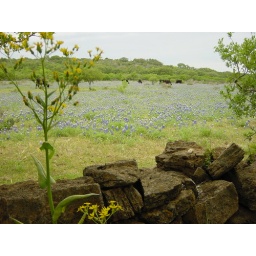
Cows over an old rock fence in a field of bluebonnets near Mason, Texas